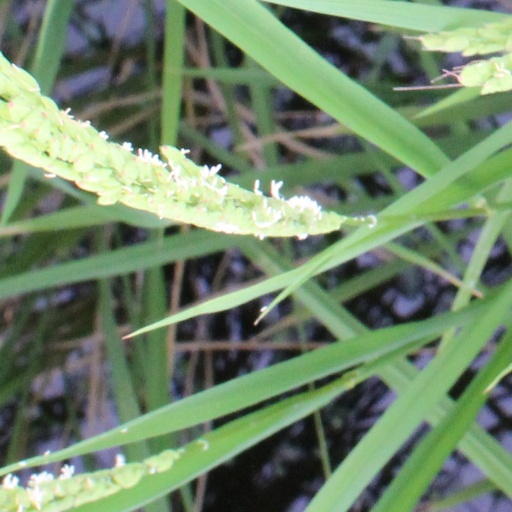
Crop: rice